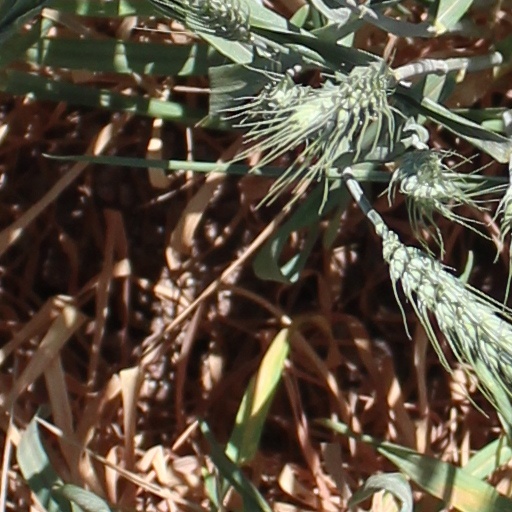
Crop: wheat